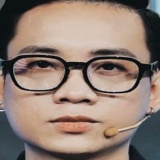
ca sĩ Justatee